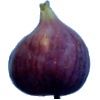
Label: Fig 1